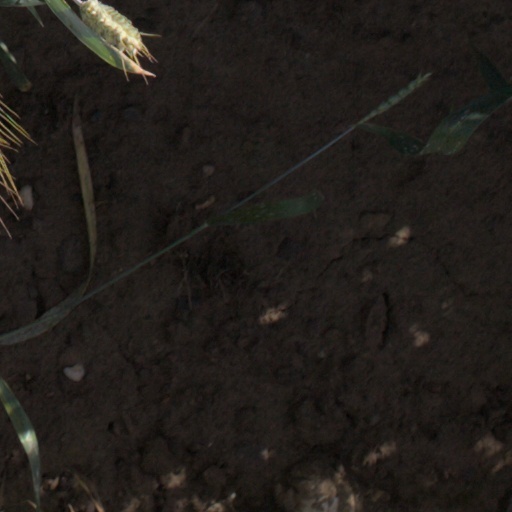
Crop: wheat